Battle of Wanat

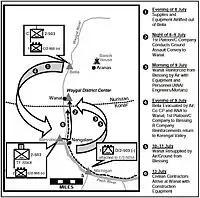
Rock Move OPLAN July 8–9, 2008. The result of the move was the establishment of a Coalition outpost at Wanat

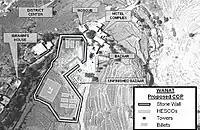
Proposal for COP at Wanat

In June, a small contingent of 72 troops, 48 American and 24 Afghan, were operating in and around Wanat, that was the center of the Waygal District government and about from the coalition military base Camp Blessing. On July 4, a US Army helicopter attacked vehicles they claimed were firing on them and killed 17 people. Both sides reported Forward Observation Base (FOB) Bella was under attack by indirect fire and small arms fire. The attack occurred in the middle of a multiple day relocation from Bella to Wanat designated Operation Rock Move that left the small base vulnerable. Moving quickly to take advantage, Taliban forces attempted to cut off a squad from the 19th Engineer Battalion that remained at Bella waiting to be extracted to Wanat. Staff sergeant Todd Barfield, Specialist Benjamin Bond, Private first class (Pfc.) Jason Vails, Pfc. Randall Durry and Pfc. Todd Wile, with the help of artillery support from Camp Blessing were able to successfully defend Bella against multiple attacks by Taliban forces. Intelligence reports said that the FOB was going to be overrun from within the base as well. Intelligence received afterwards claimed that the attack was in response to the July 4th helicopter attack that left a reported 17 civilians dead. American Reports claimed that the helicopter attack was in response to the indirect fire received from a mortar tube that was being fired from the bed of a Toyota Hilux pick-up.. The initial Taliban radio transmissions that were intercepted reported that the "...big gun [mortar tube] had been hit..." and the Taliban commander had been killed. A few hours after the helicopter attacked, with the Chosen Company commander and the troops in contact confirming the targets, the Taliban radio reports changed to "...they killed the shop keeper [that had the same name as the Taliban commander], the big gun was not damaged." Tension between American forces and Afghan Army forces were already high after Sfc. Matthew Kahler was killed by an Afghan Army soldier earlier in January. While the killing was officially ruled an accident, the US soldiers considered it intentional.